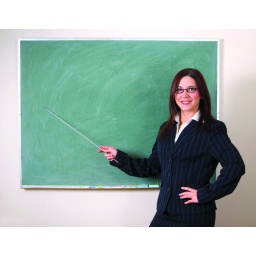
attractive female teacher with glasses stands beside green chalkboard blank, ready for your message